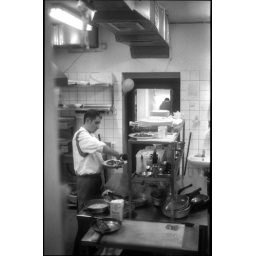
the restaurant's kitchen. I took this photo when I was passing by the kitchen window which has no curtains.